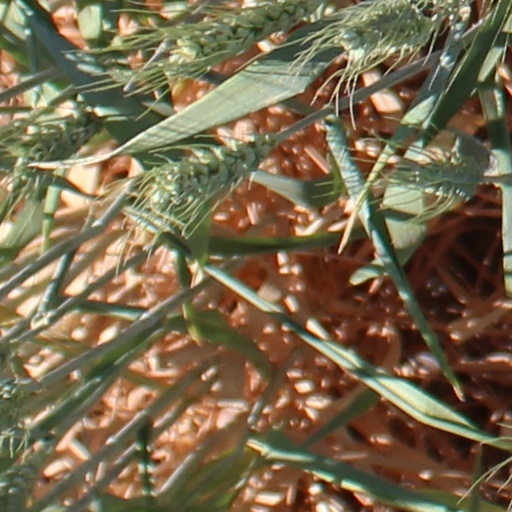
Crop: wheat